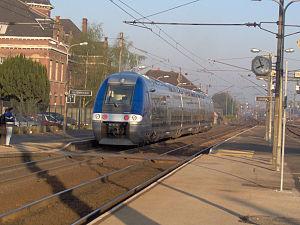
La gare d'Hazebrouck est une gare ferroviaire française des lignes de Lille aux Fontinettes et d'Arras à Dunkerque-Locale, située sur le territoire de la commune d'Hazebrouck, dans le département du Nord, en région Hauts-de-France.